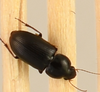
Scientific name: Discoderus parallelus
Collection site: Central Plains Experimental Range NEON (CPER), plot CPER_003